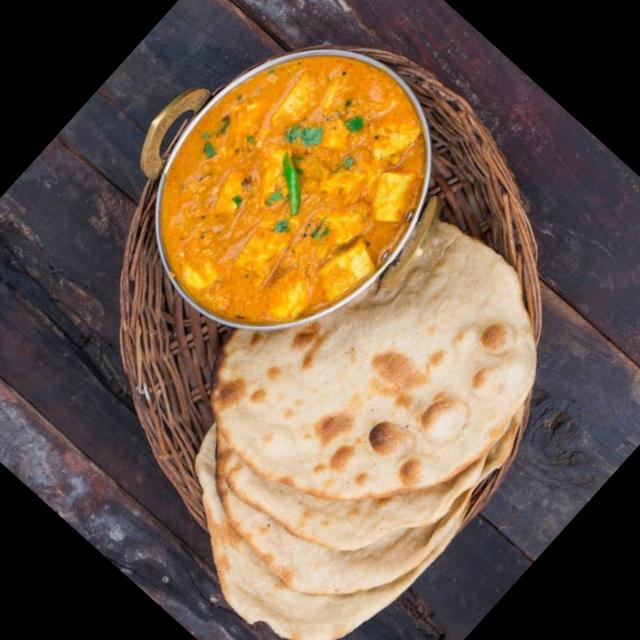
Dish: shahi_paneer